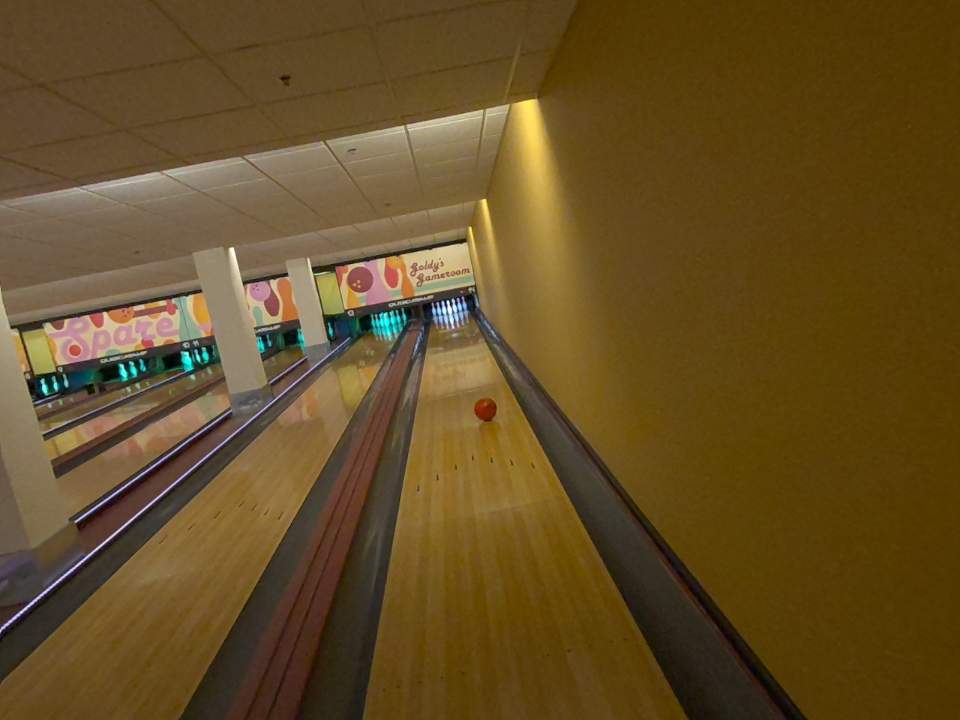
Object: bowling_ball